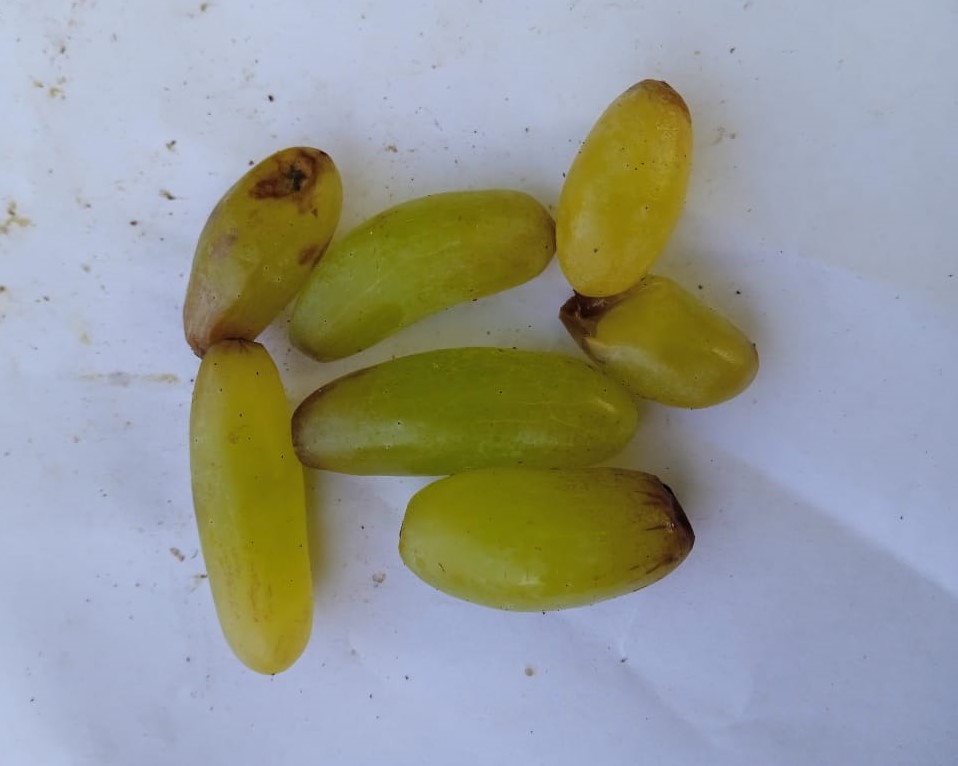
Fruit: grape
Condition: rotten